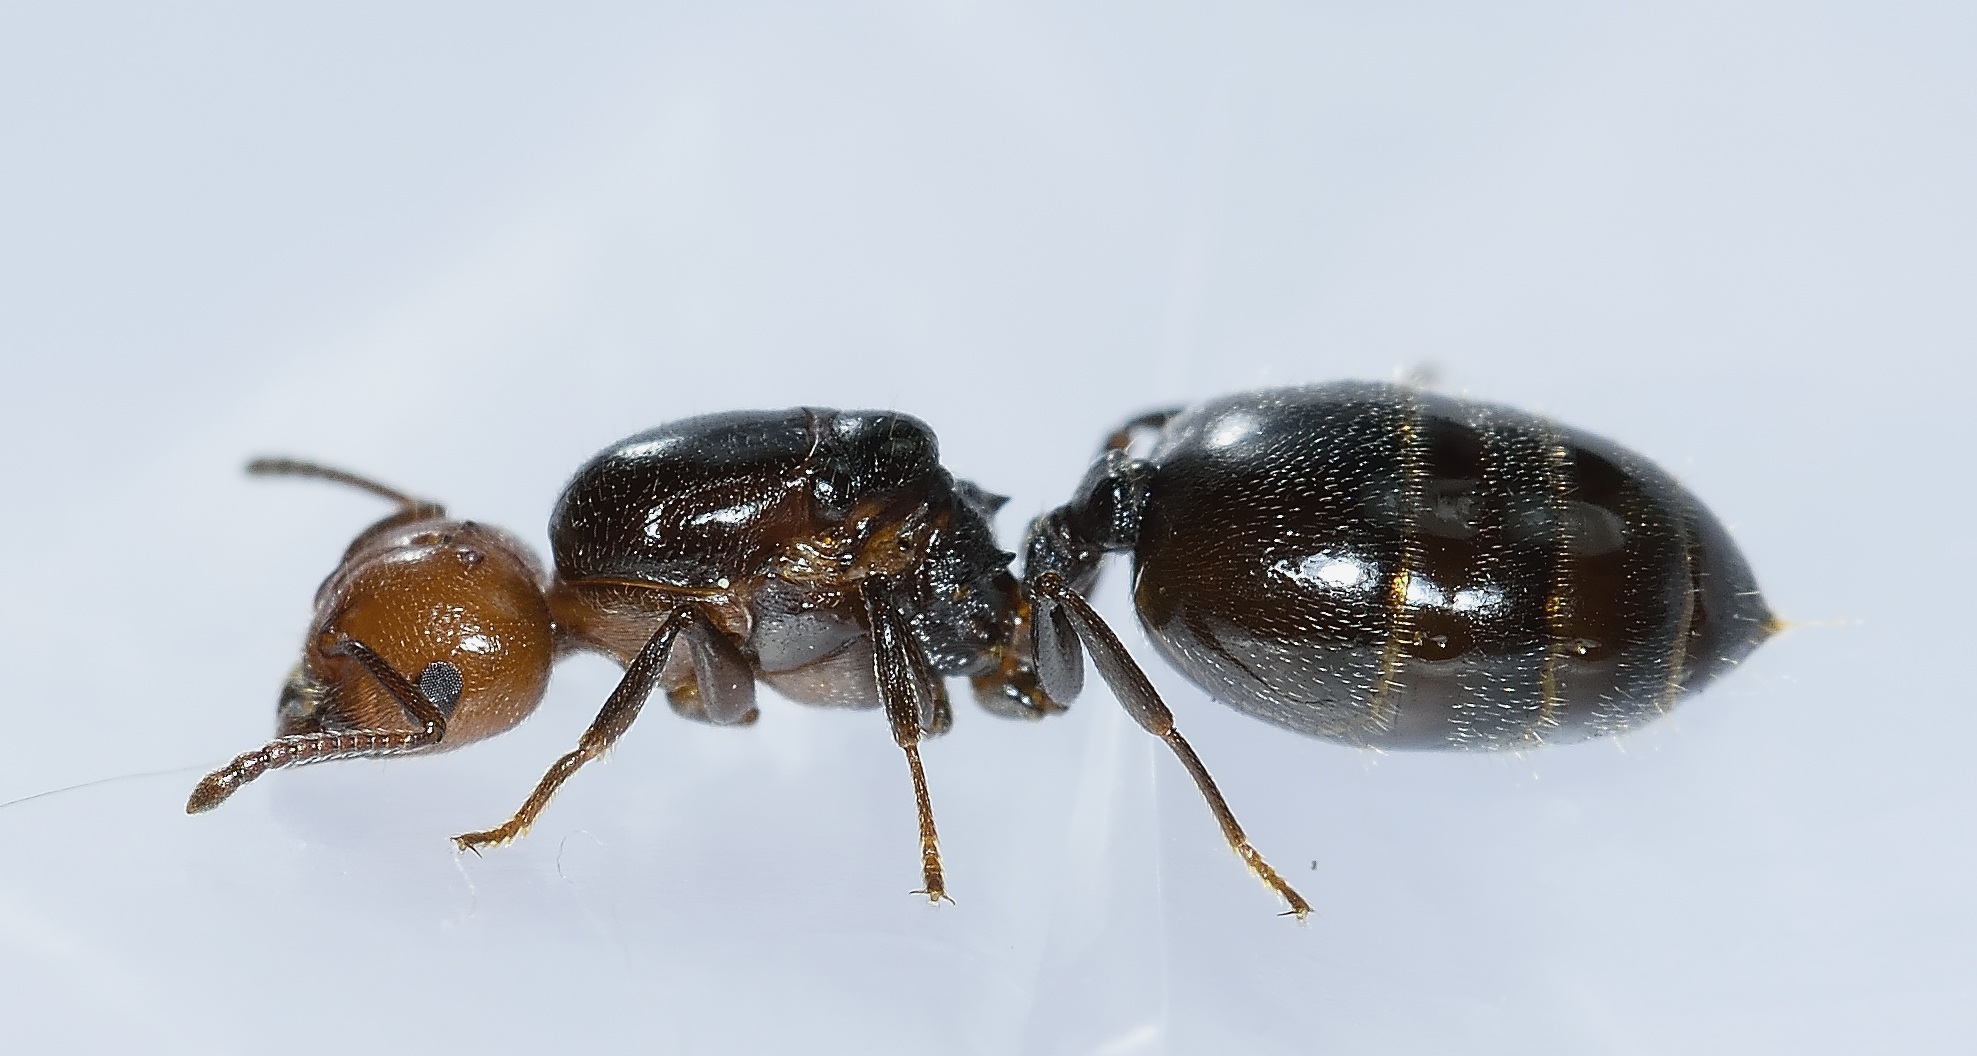
photography, fly, insect, macro, fauna, invertebrate, close up, head, ant, pest, beetle, hymenoptera, weevil, macro photography, arthropod, rossa, leaf beetle, membrane winged insect, scarabs